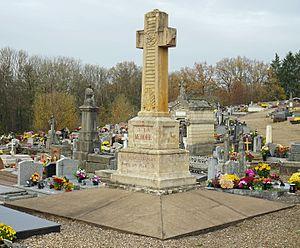
Le monument aux morts de la guerre de 1870 en forme de croix à Villersexel.
La bataille de Villersexel lors de la guerre franco-prussienne de 1870 oppose le 9 janvier 1871 des éléments de l'armée de l'Est sous la direction du général Bourbaki aux troupes prussiennes commandées par le général Werder. Elle se termine par une victoire française, restée sans lendemain, puisqu'elle précède une défaite à l'occasion de la bataille de la Lizaine.
Villersexel est une commune française située dans le département de la Haute-Saône en région de Bourgogne-Franche-Comté. Elle est le siège de la communauté de communes du pays de Villersexel. Son territoire vallonné, dont l'altitude varie de 257 à 318 mètres, fait partie des collines pré-jurassiennes. Il comprend une grande partie de forêt.